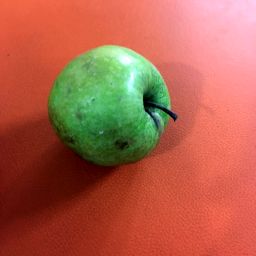
Fruit: Apple
Quality: Good